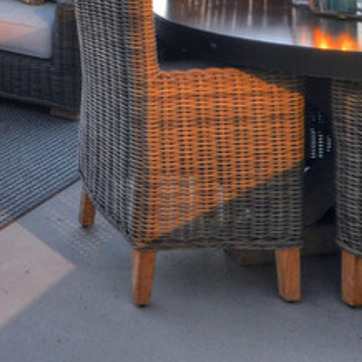
Material: other